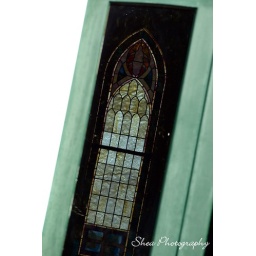
looking thru the chapel door window at the old hill city cemetery in lynchburg, va